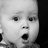
Emotion: surprise